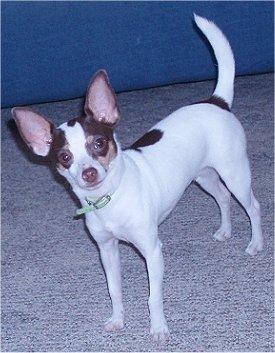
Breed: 237-n000095-toy_terrier